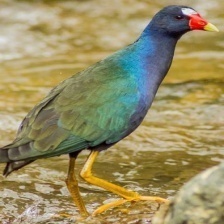
Species: PURPLE GALLINULE
Scientific name: PORPHYRIO MARTINICUS
ImageNet parent category: european_gallinule